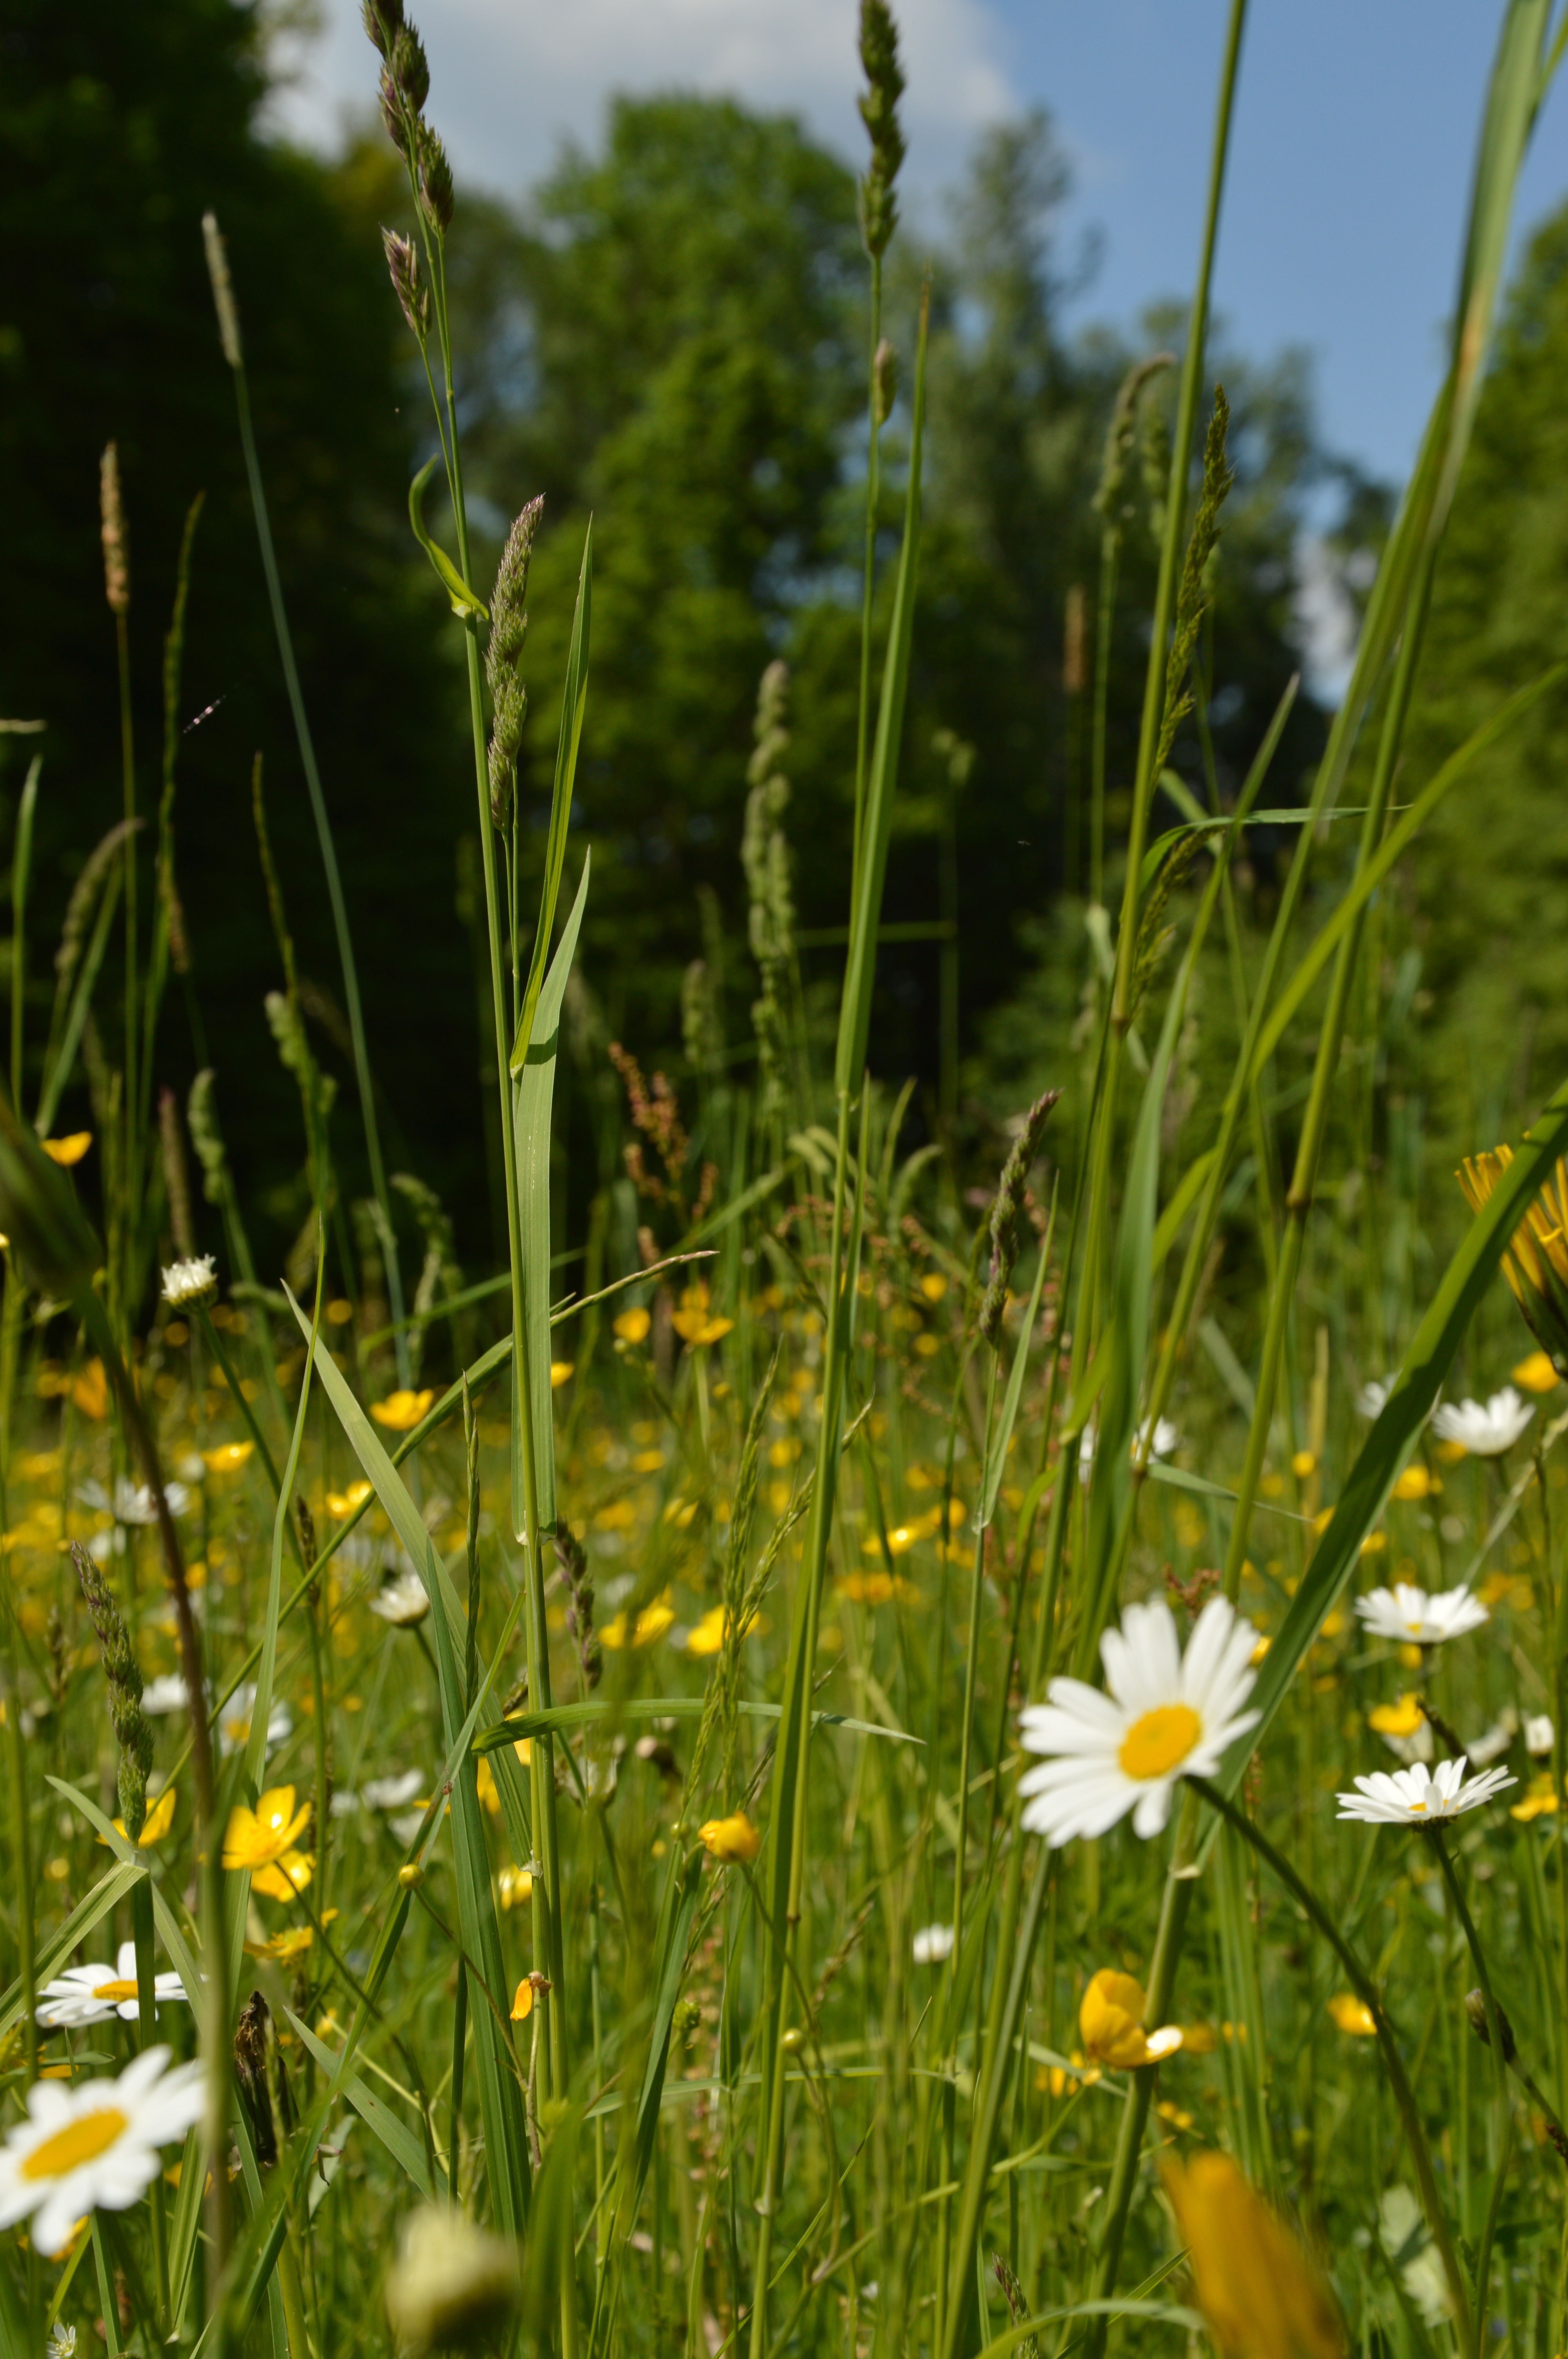
nature, grass, plant, field, lawn, meadow, prairie, sunlight, flower, summer, idyllic, green, herb, pasture, botany, yellow, agriculture, flora, wildflower, flowers, grassland, habitat, flowering plant, natural environment, grass family, land plant, chamaemelum nobile